Christiane Koren

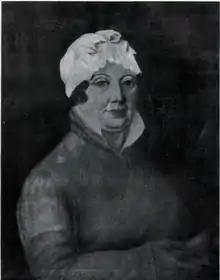
Christiane Koren from "Moer Korens dagbøge" (1915)

Christiane Koren (27 July 1764 – 28 January 1815) was a Danish-Norwegian writer. She wrote both poems and plays, but today she is primarily known for her diaries, which are regarded to be important historical documents of contemporary Norway.